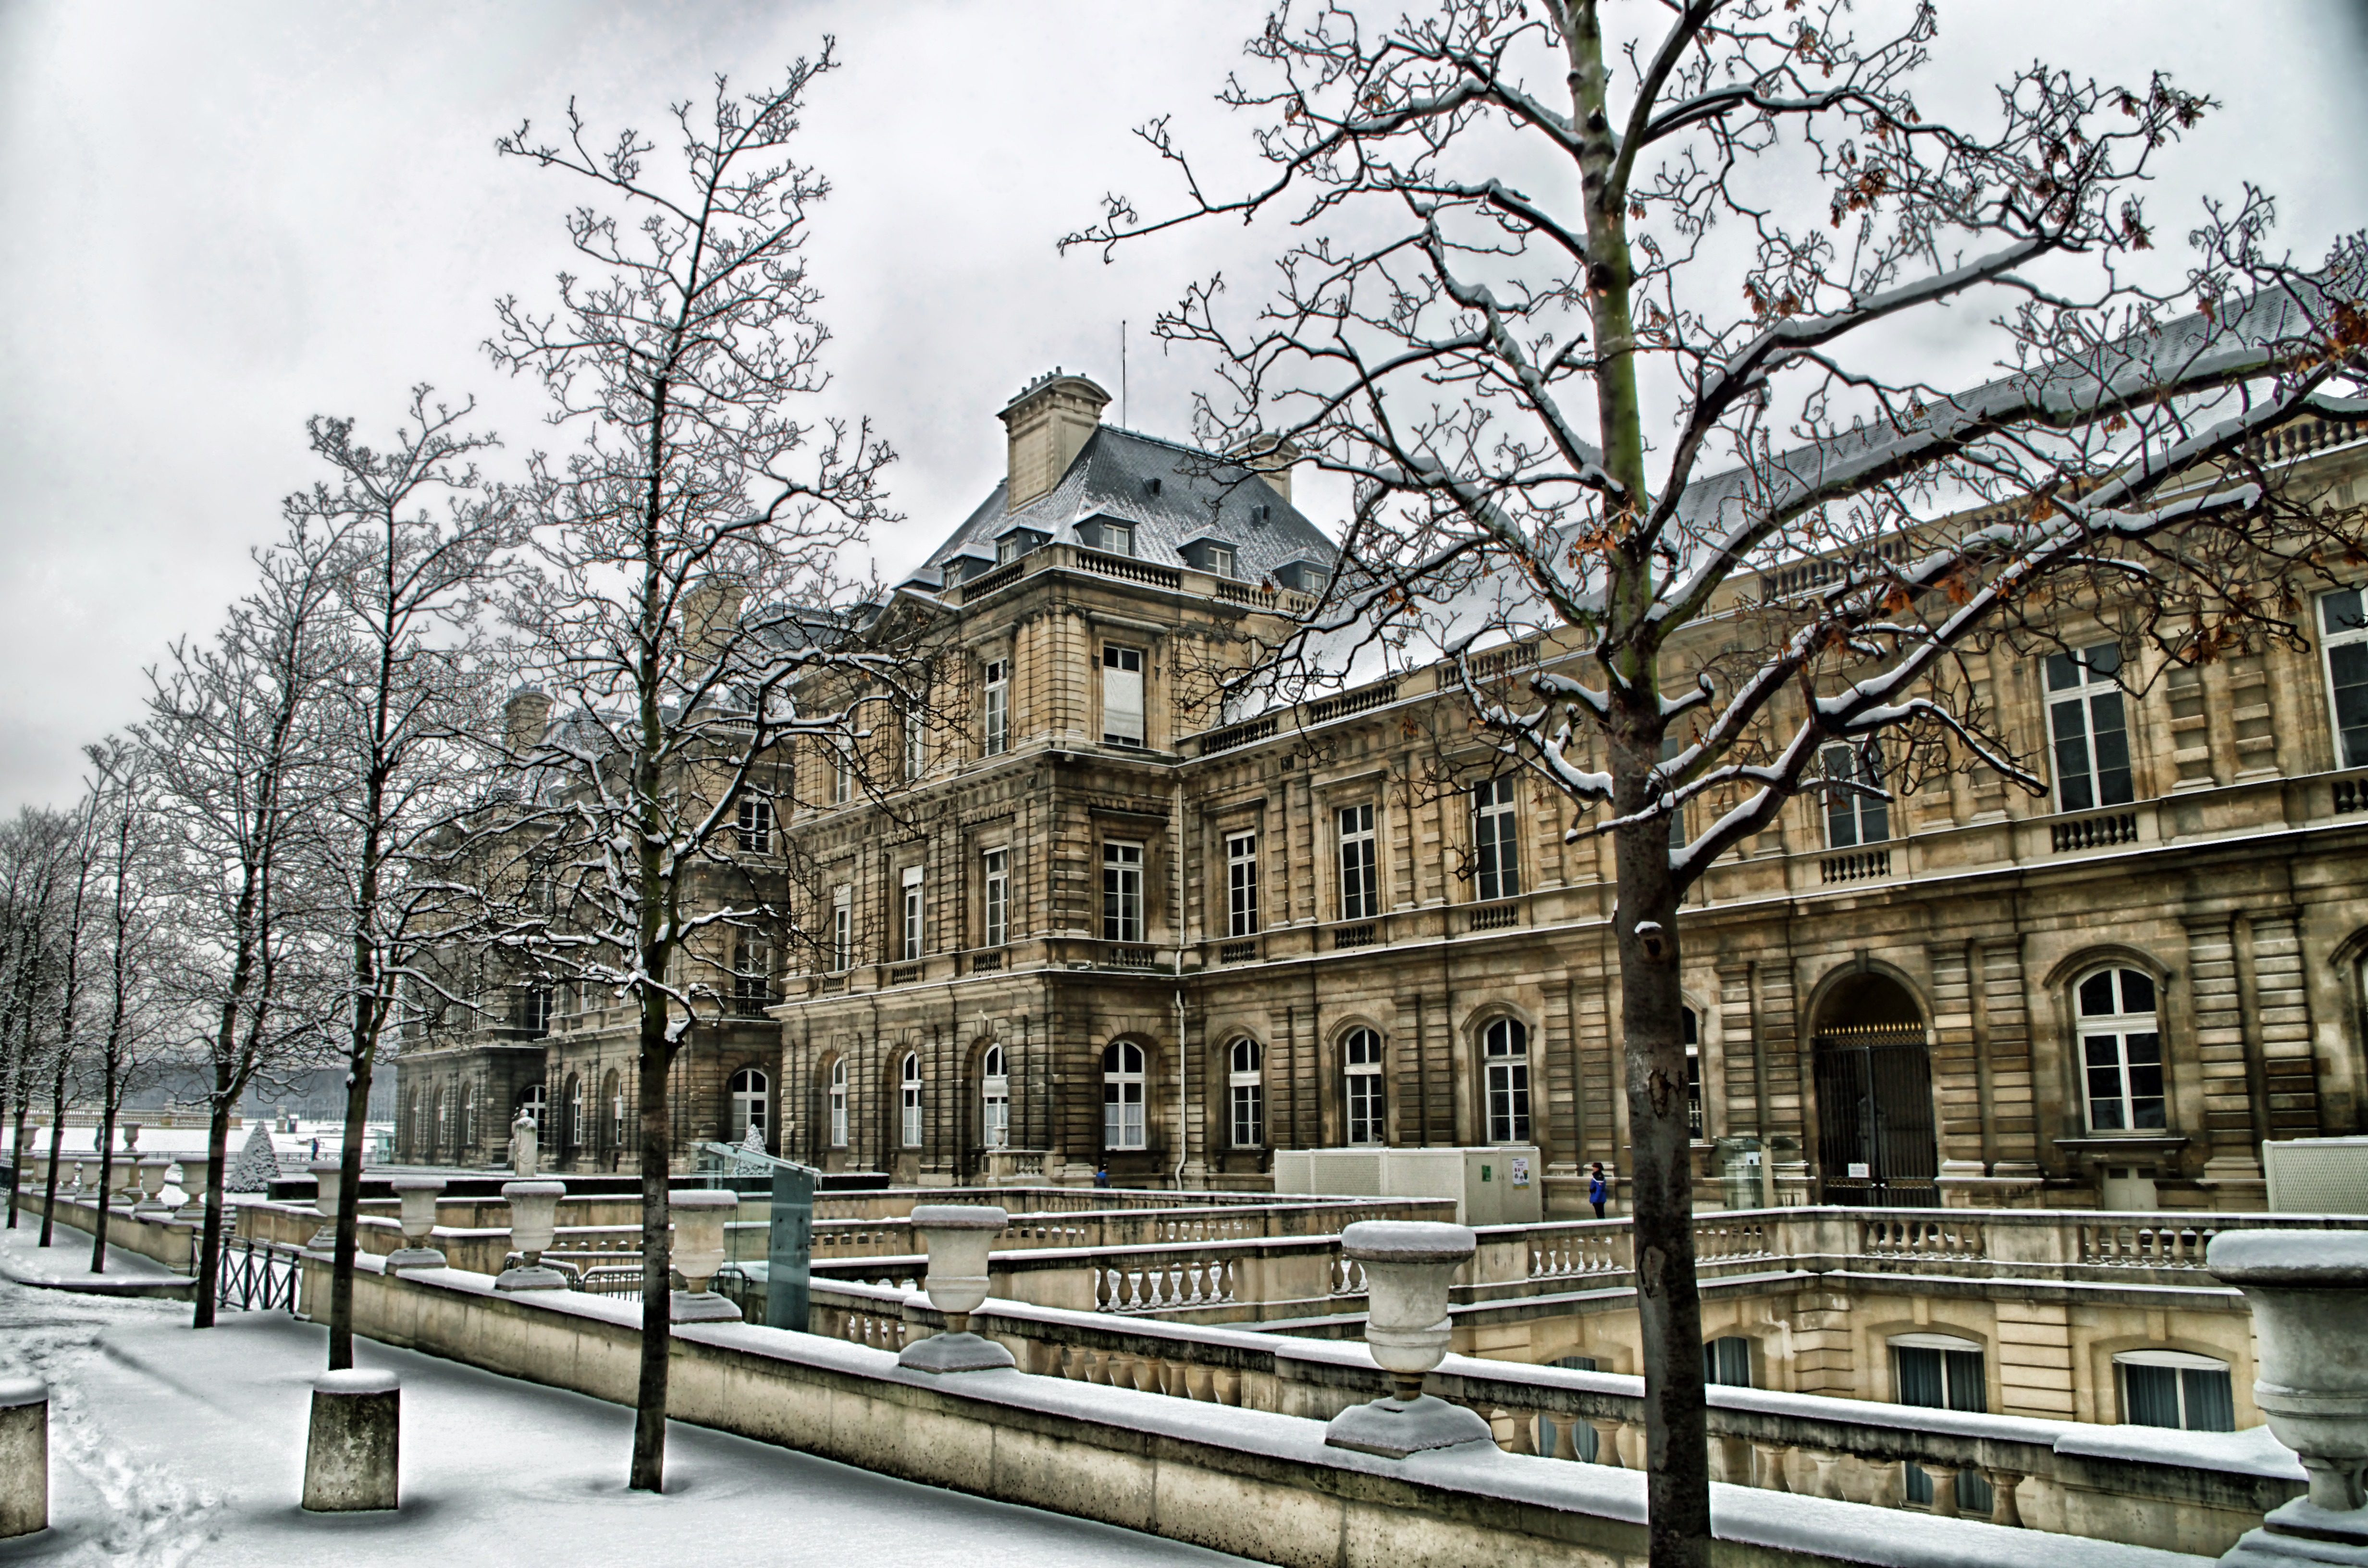
tree, snow, winter, architecture, town, building, city, paris, urban, cityscape, downtown, france, plaza, weather, landmark, facade, historic, season, waterway, trees, outside, hdr, town square, estate, cities, neighbourhood, urban area, residential area, palais du luxembourgh